Ricky Rubio

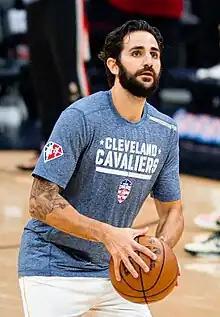
Rubio with the Cleveland Cavaliers in 2021

Ricard Rubio Vives (born 21 October 1990) is a Spanish professional basketball player for Joventut Badalona of the Liga ACB and the BCL. He became the youngest player ever to play in the Spanish Liga ACB on 15 October 2005, at age 14. Rubio made his EuroLeague debut on 24 October 2006, a few days after turning 16, making him one of the youngest players to play in the EuroLeague.